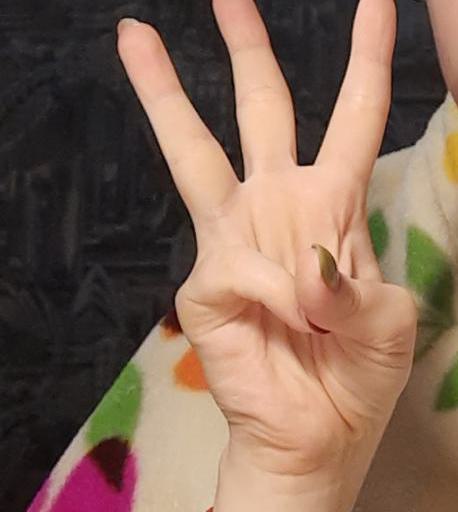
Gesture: three